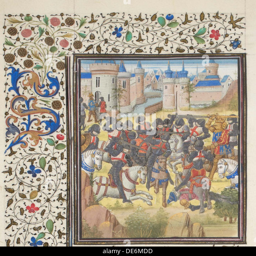
victory of military commander over monarch .